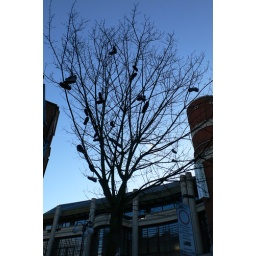
For some reason this tree was covered in old shoes